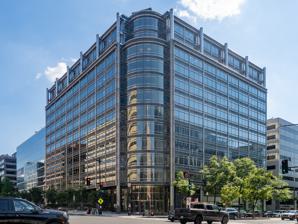
Building: 1900 K Street
Country: United States of America
Year built: 1996
Office in D.C., United States 1900 K Street General information Type Office Location Washington, D.C. , United States Construction started 1995 Completed 1996 Management Hines Height Roof 52 metres (171 ft) Technical details Floor count 13 Floor area 102,851 m 2 (1,107,080 sq ft) Lifts/elevators 9 Design and construction Architect(s) Cesar Pelli & Associates Architects 1900 K Street is a high-rise building located in Washington, D.C. , United States . The building broke ground in 1995, with its construction being completed in 1996. The building rises to 52 metres (171 ft), containing 13 floors and a total floor area of 102,851 m 2 . The architect of the building was Cesar Pelli & Associates Architects, who designed the postmodern architectural style of the building, which is built with glass and steel material. The building serves for office use. The building is managed by Hines, Inc. See also List of tallest buildings in Washington, D.C. References